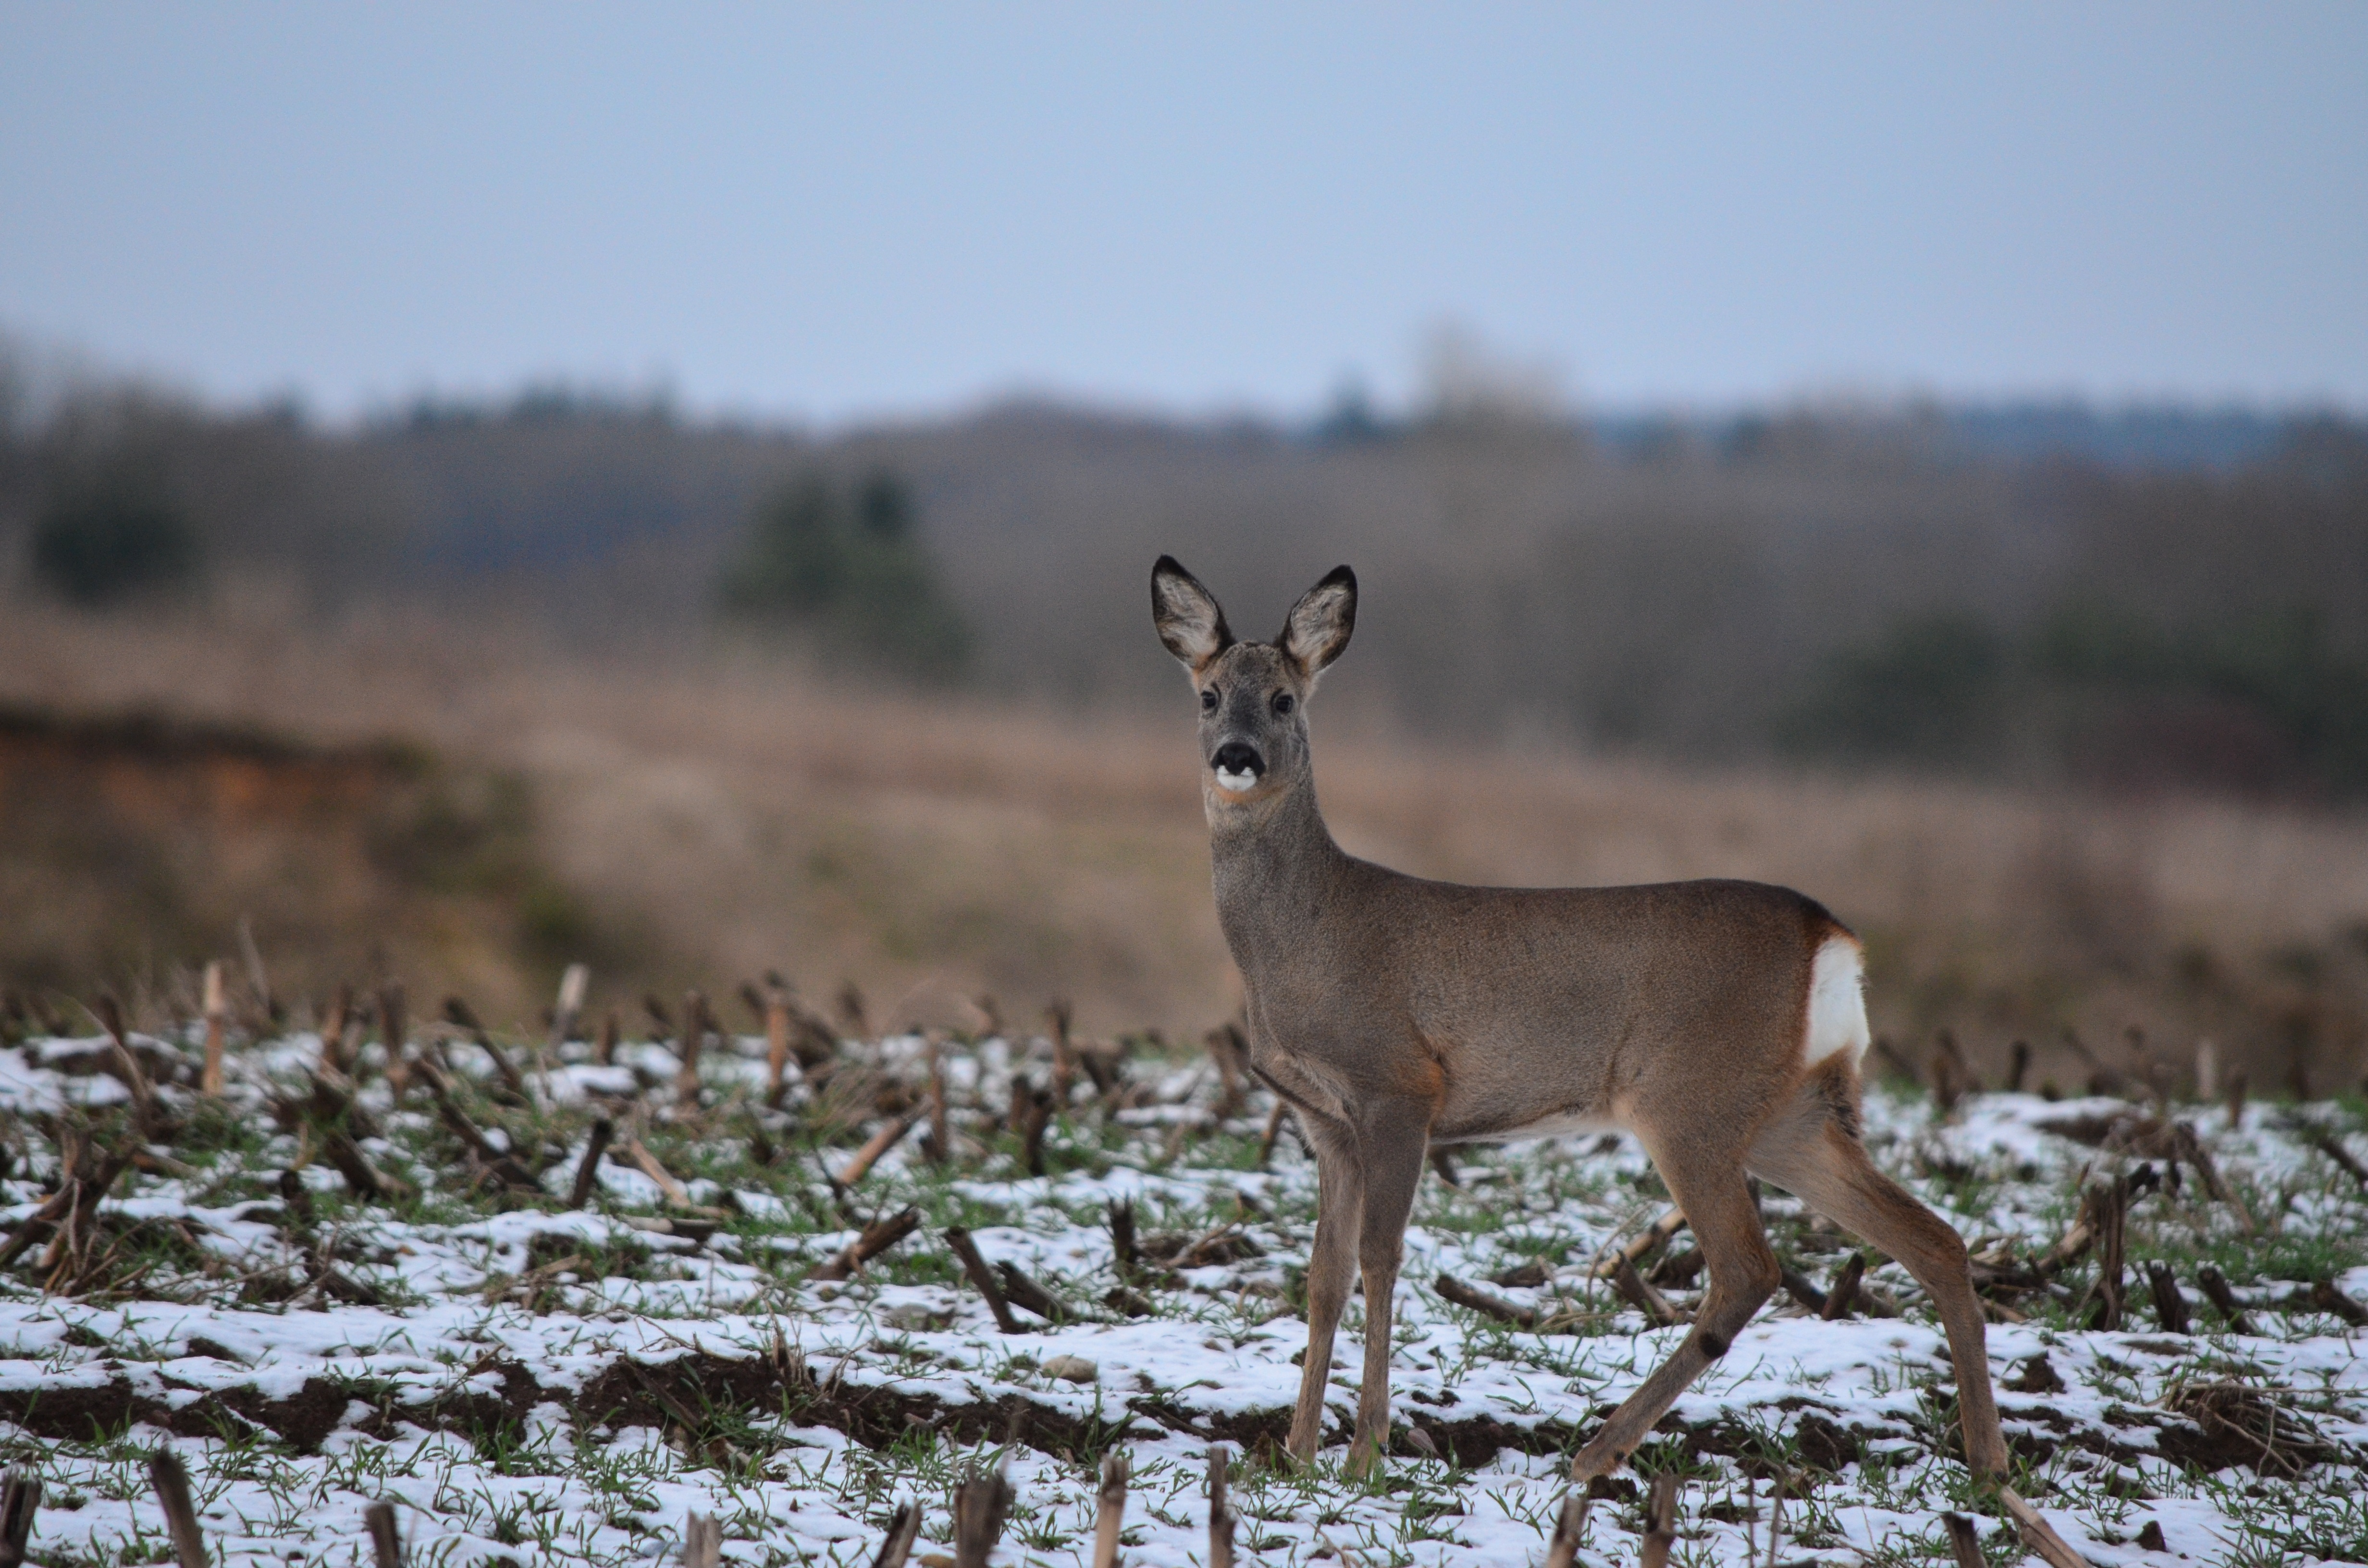
nature, prairie, wildlife, wild, deer, mammal, fauna, plain, doe, vertebrate, roe deer, scheu, fallow deer, red deer, white tailed deer, pronghorn, forest animal